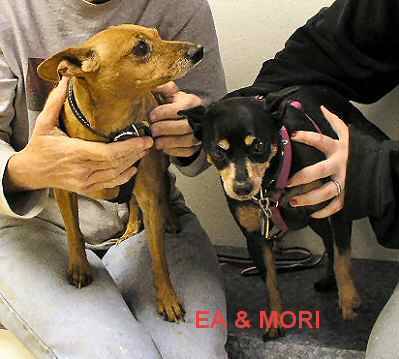
Label: dog